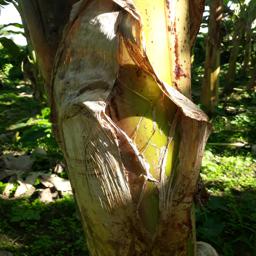
Label: PSEUDOSTEM WEEVIL